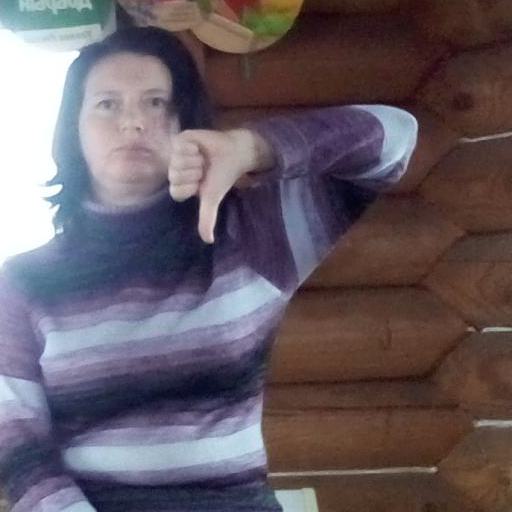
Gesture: dislike